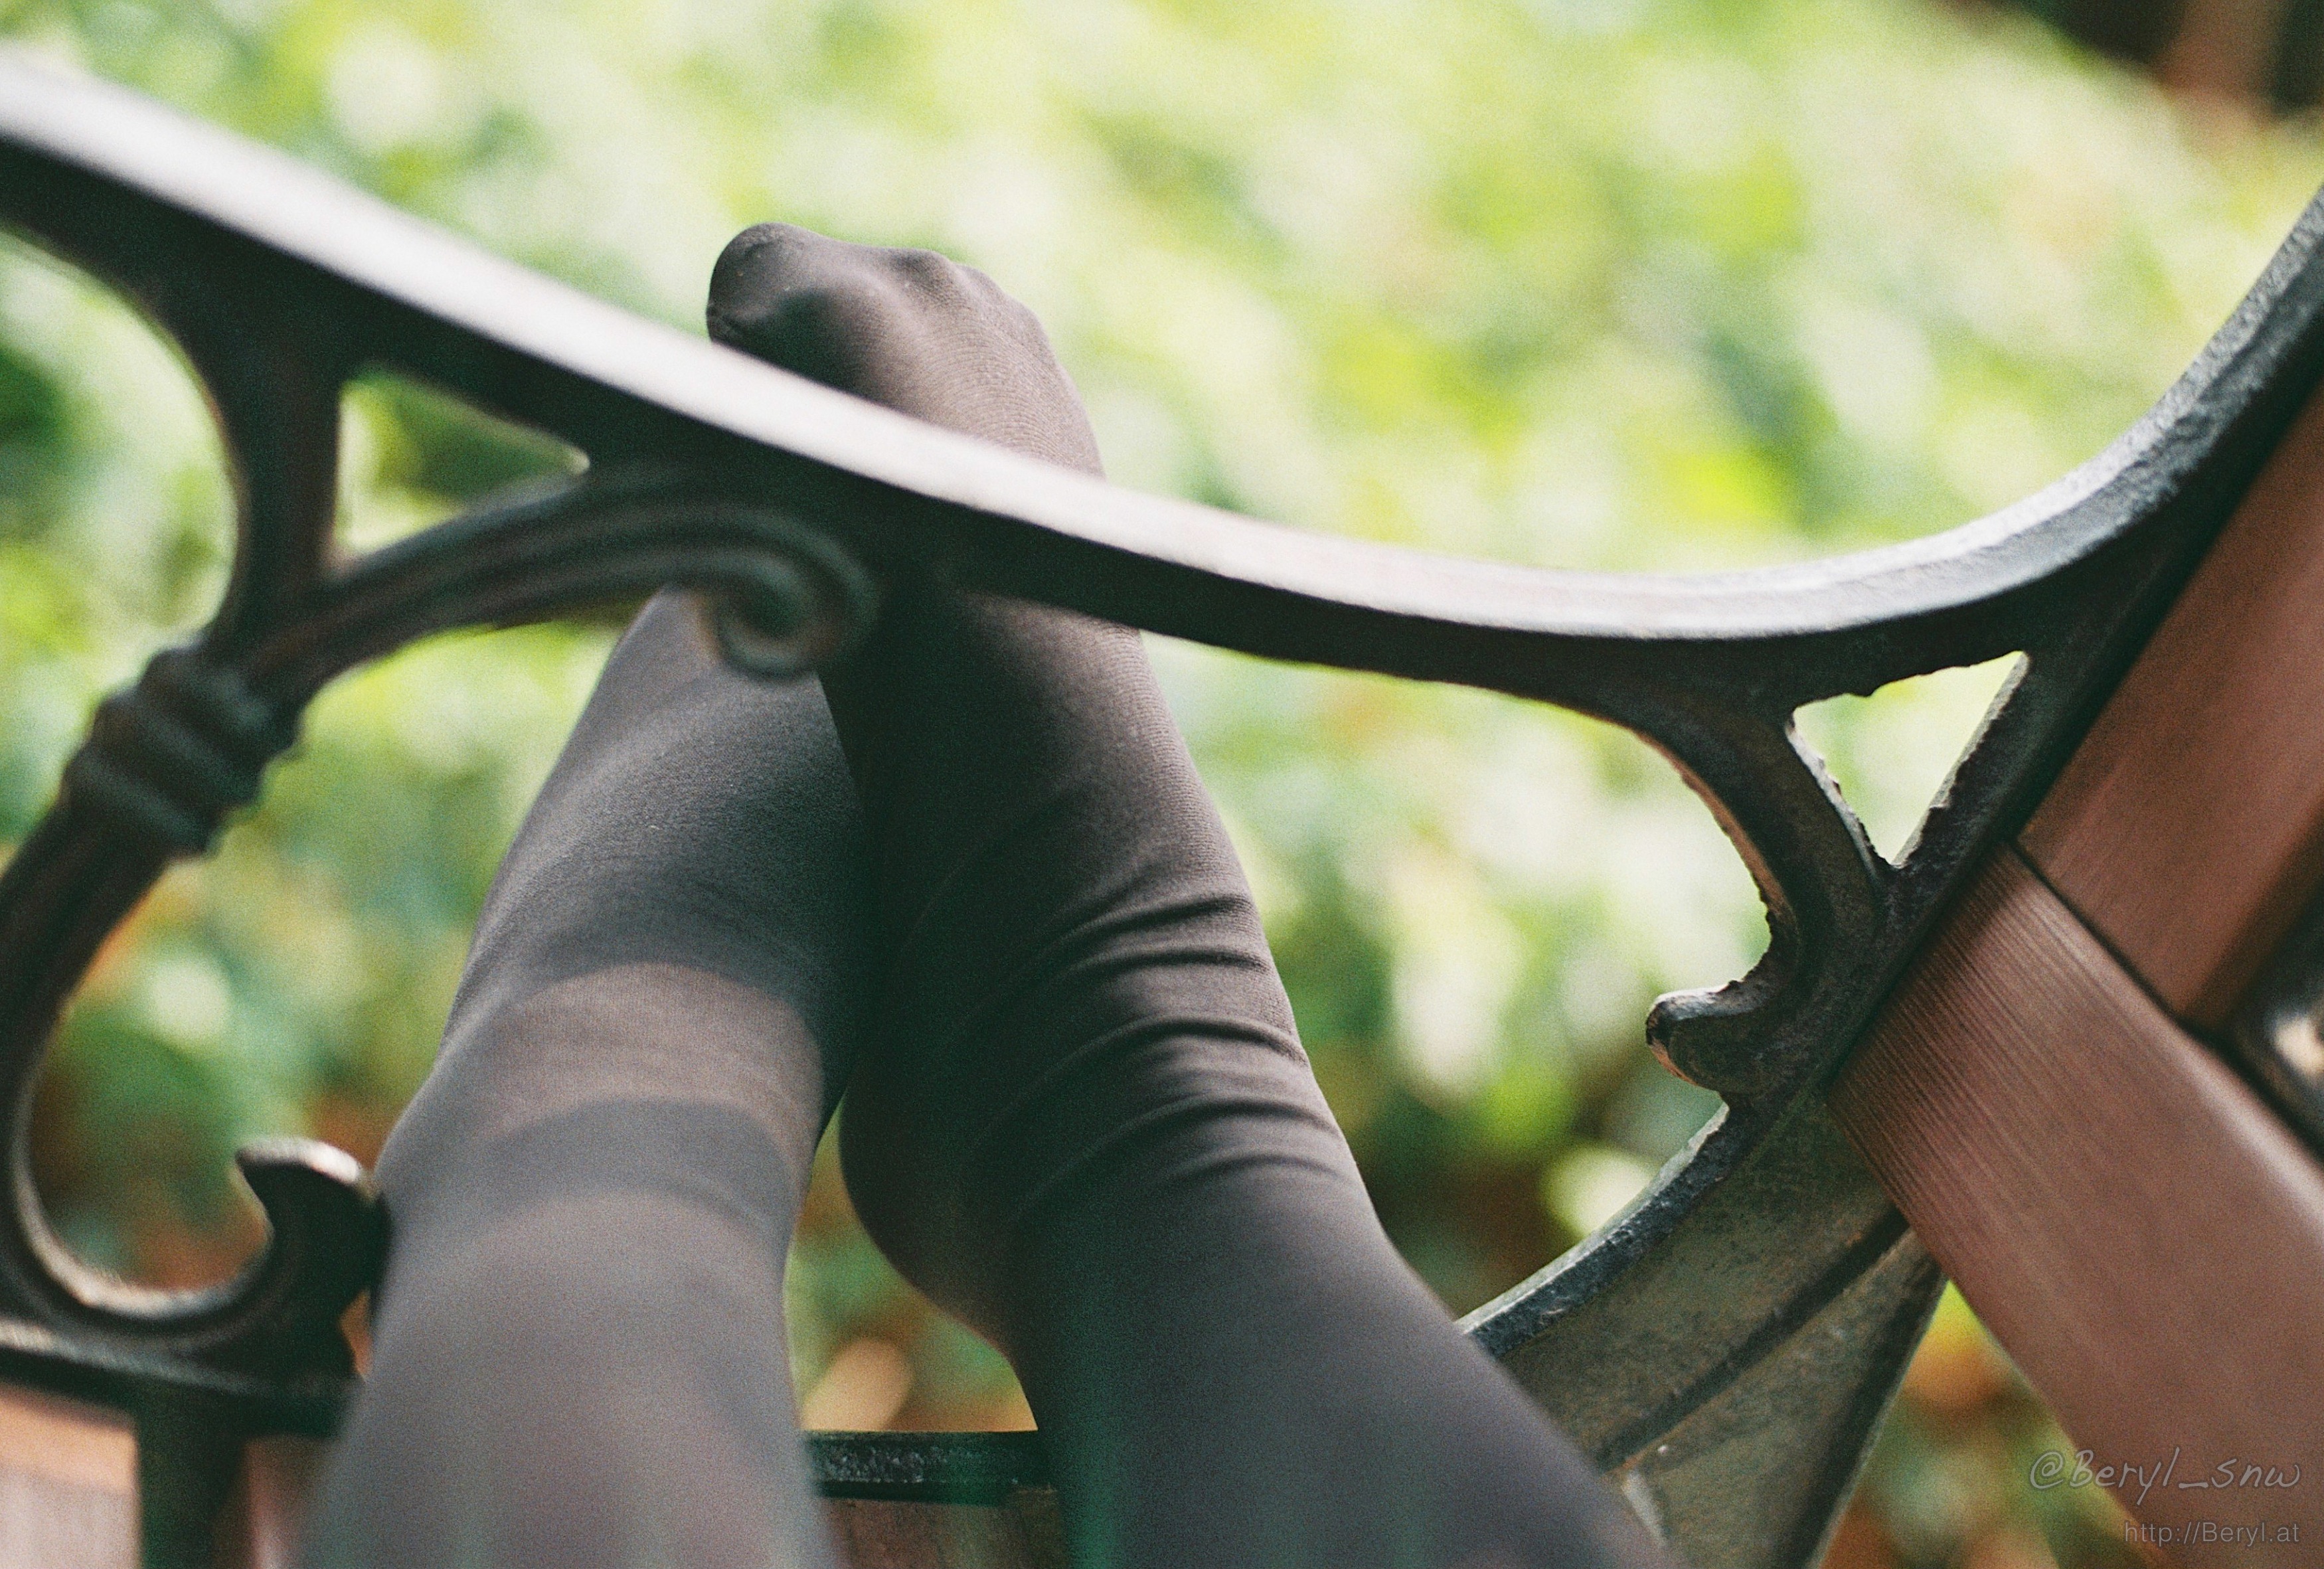
hand, tree, grass, winter, plant, girl, white, photography, leaf, flower, feet, window, film, leg, portrait, spring, green, youth, color, foot, nikon, black, close up, 50mm, f14, 35mm, legs, faceless, uniform, canton, school, nikkor, china, guangdong, socks, tights, pantyhose, 135, schoolgirl, schooluniform, teen, highschool, f3, opaque, 200, ritzcrystal